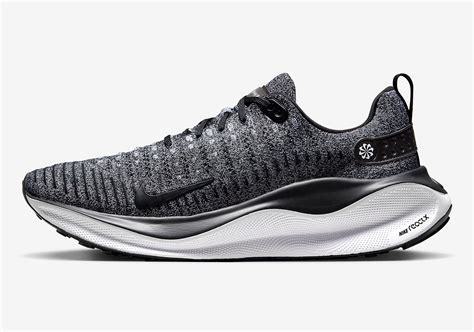
Brand: Nike
Model: React Phantom Run Flyknit 2